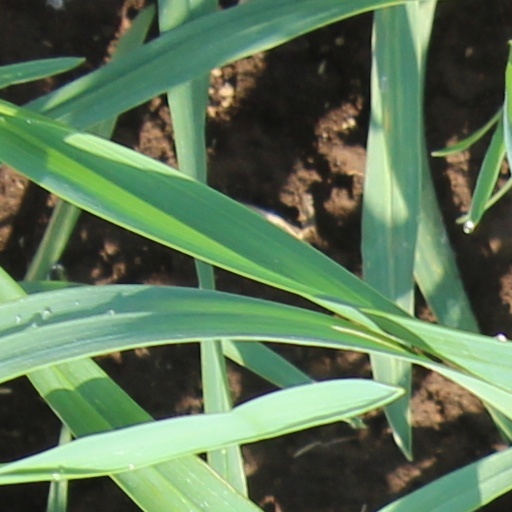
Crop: wheat